Friends meeting house

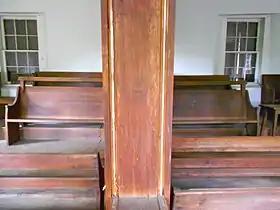
Interior of the Colora Meetinghouse in Maryland, showing the facing benches and the moveable divider typical of 18th and 19th century meetinghouses in the area

Quaker meeting houses generally lack spires, steeples, and other architectural decorations to embrace simplicity. Colonial American Quakers built meeting houses that resembled residential homes to display the building's role in the community, avoiding "churchly" ornamentation.